Sky position (RA, Dec in degrees): 327.521, -1.248
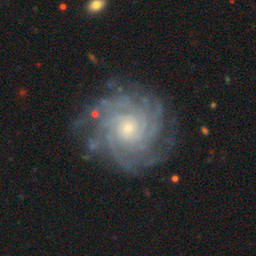
Galaxy morphology: Unbarred Tight Spiral Galaxies